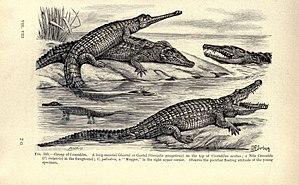
Mary Edith Durham, née le 8 décembre 1863 à Londres et morte le 15 novembre 1944 dans cette ville est une artiste peintre, illustratrice scientifique, anthropologue britannique, auteure de récits de voyage et exploratrice des Balkans.